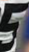
Number: 5